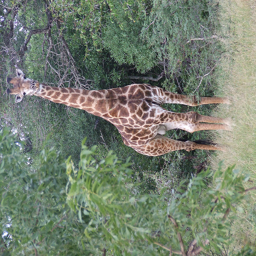
A giraffe standing in the middle of a forest.
a giraffe is standing in some trees and bushes
A giraffe standing outside surrounded by grasses and trees.
An adult giraffe standing in grass near tall trees.
A picture of a giraffe standing outside in the field.